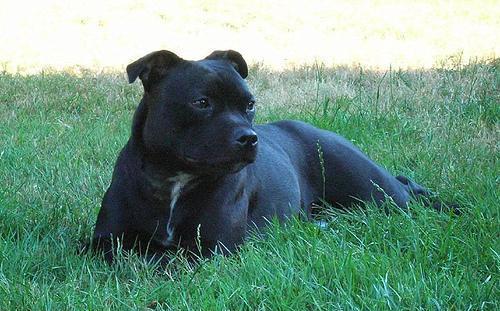
staffordshire bull terrier